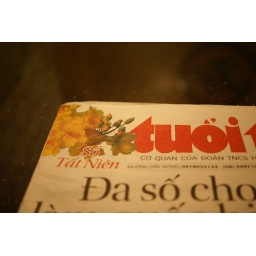
a local newspaper we found in our hotel.. we saw that yellow flowers everywhere in VN.. at this Tet festival time!